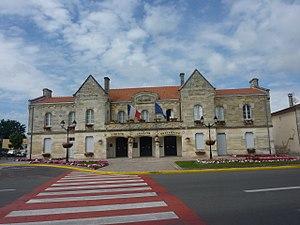
Mairie de Vendays-Montalivet, Gironde, France